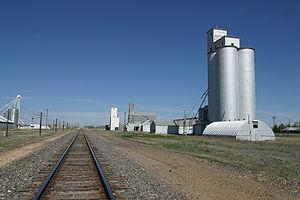
Anton est une municipalité américaine du comté de Hockley au Texas. Au recensement de 2010, Anton comptait 1 126 habitants.